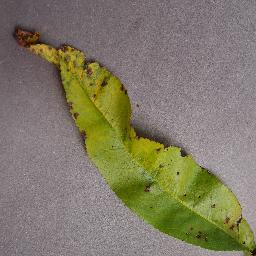
Label: Peach___Bacterial_spot